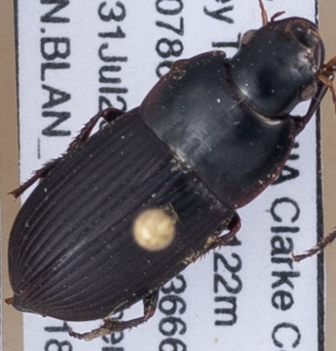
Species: Anisodactylus ovularis
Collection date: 2018-07-31
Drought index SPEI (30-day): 2.09
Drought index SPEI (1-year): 1.546
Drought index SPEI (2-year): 1.19